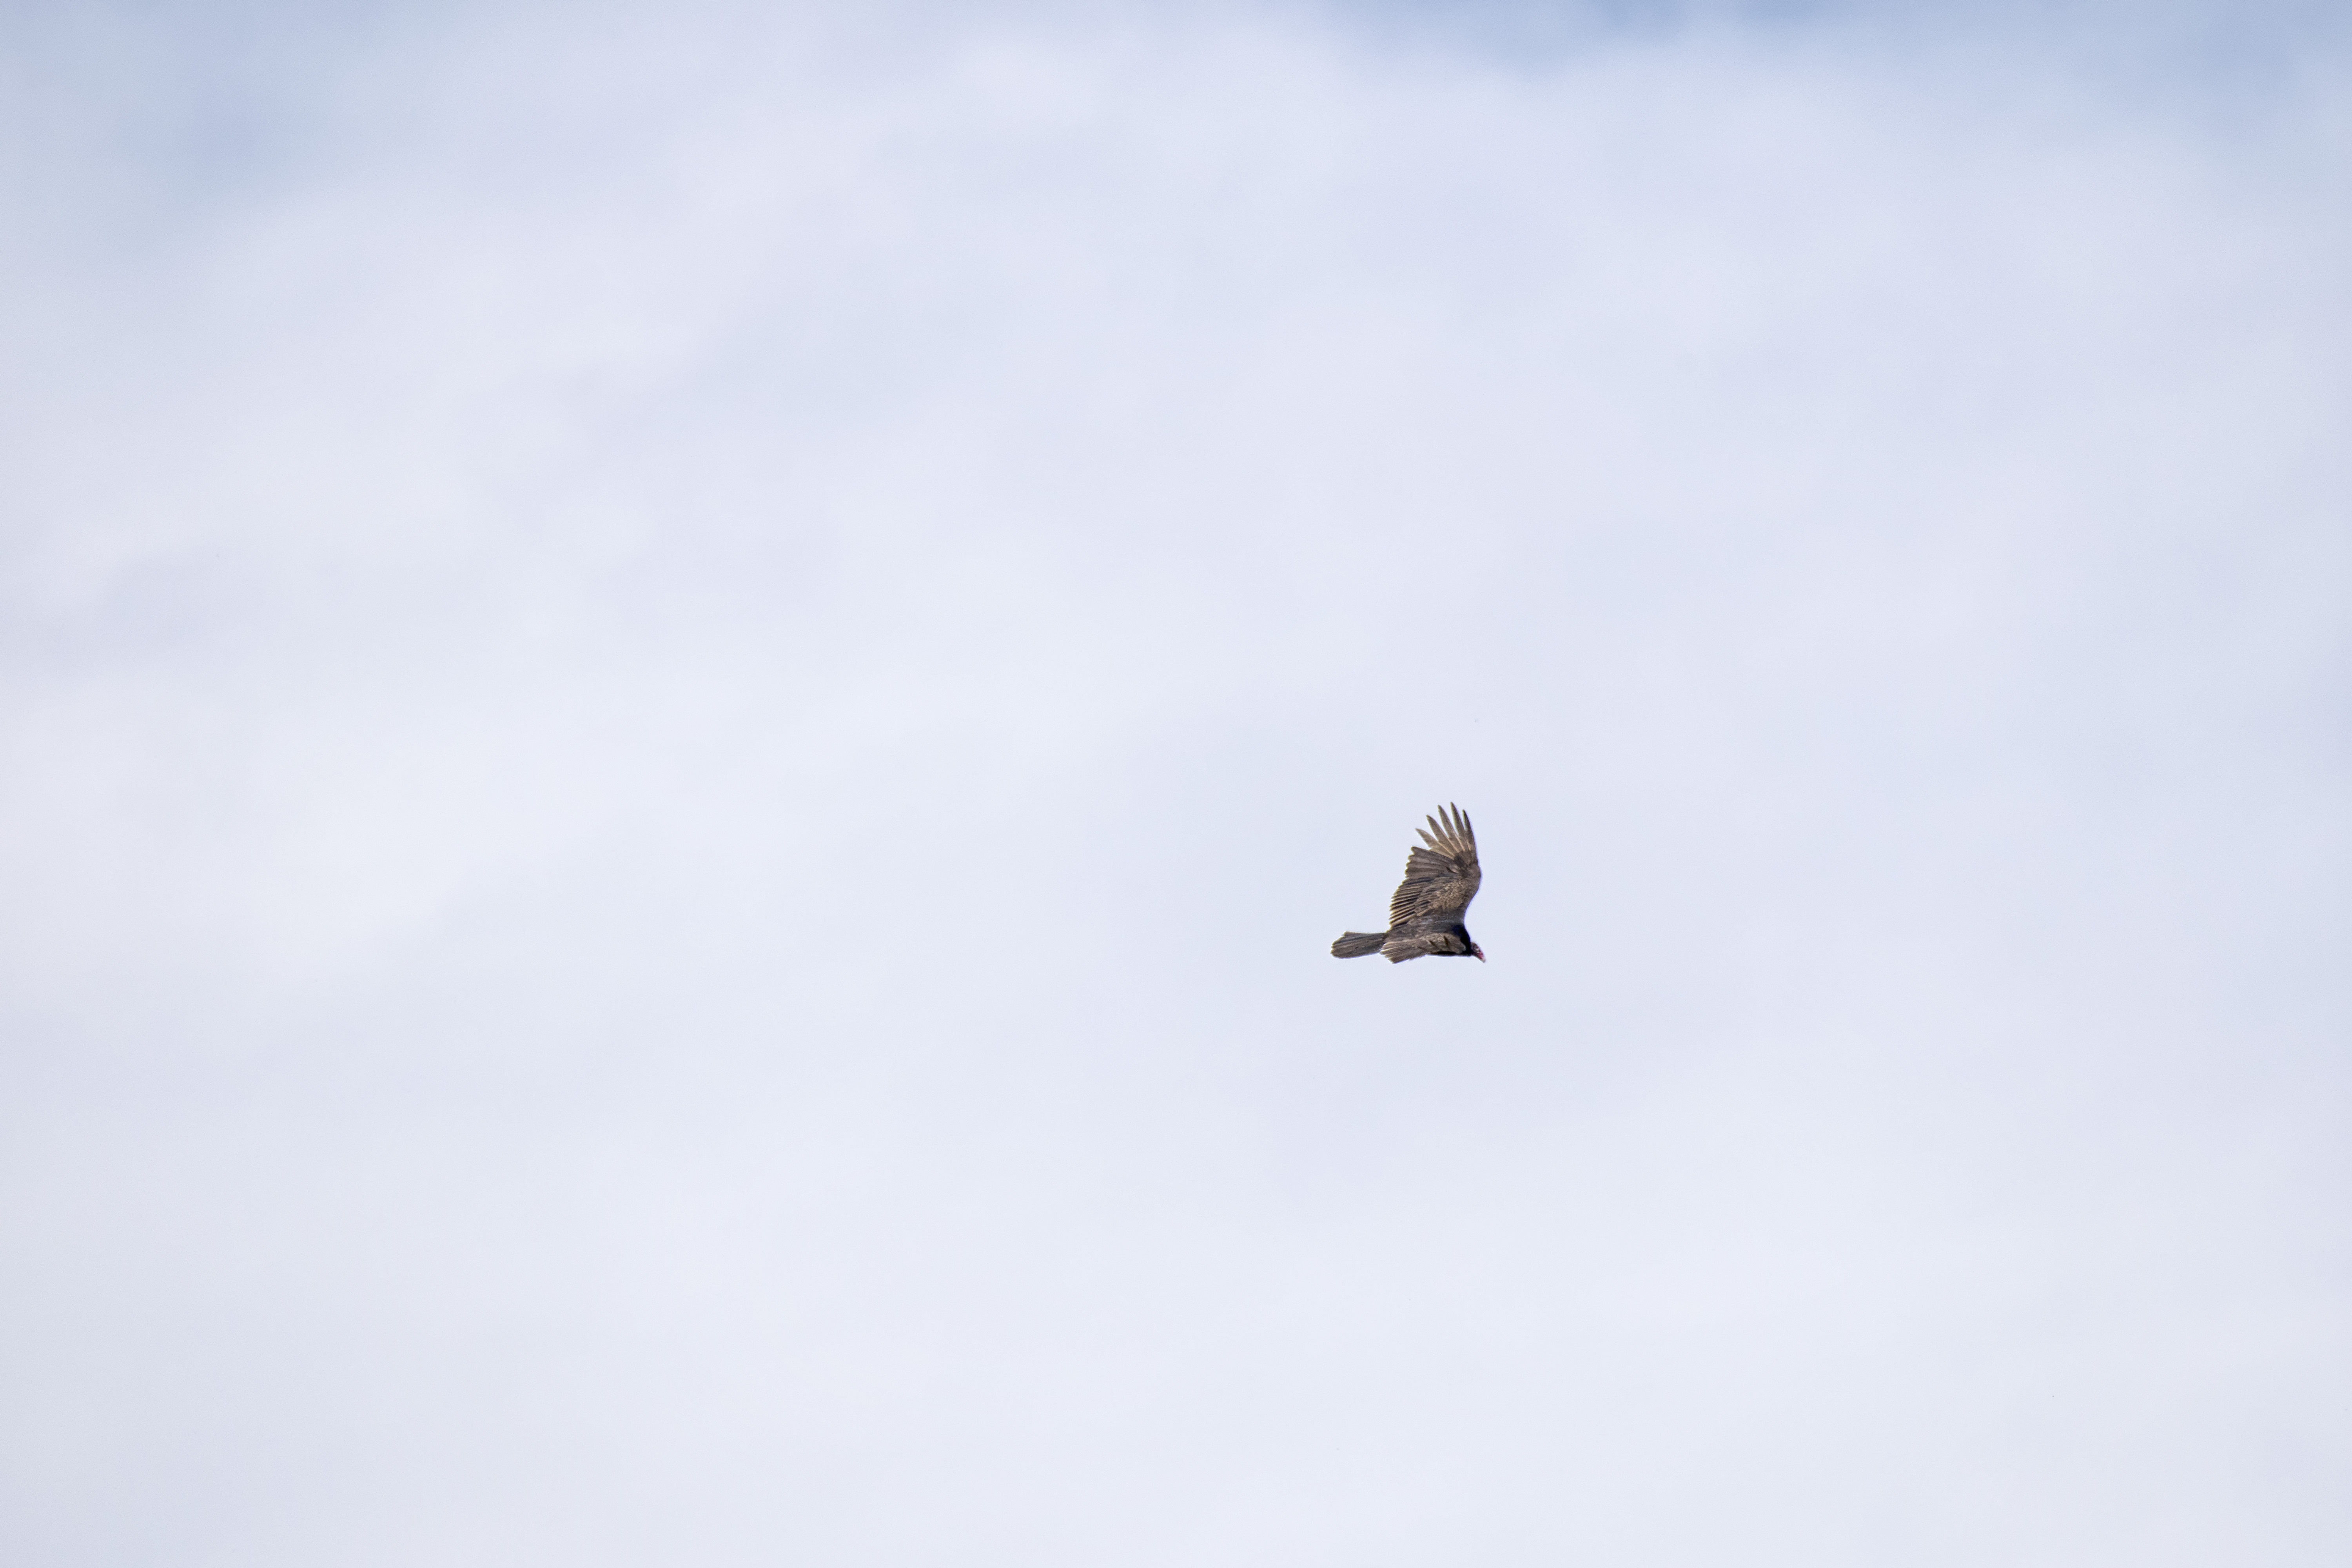
bird, wing, sky, flight, eagle, bird of prey, canada, turkey, a, rouge, tte, quebec, vulture, sherbrooke, oiseau, urubu, atmosphere of earth